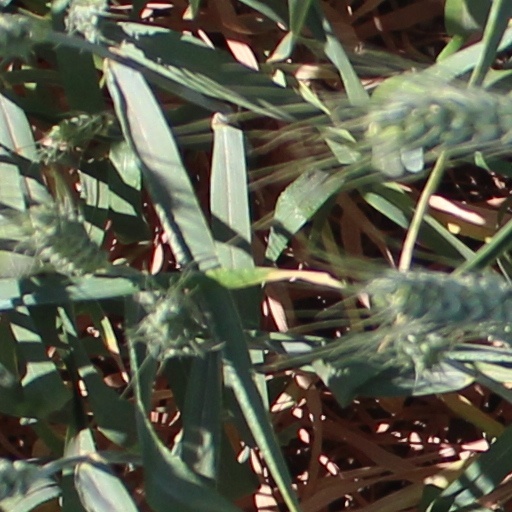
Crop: wheat